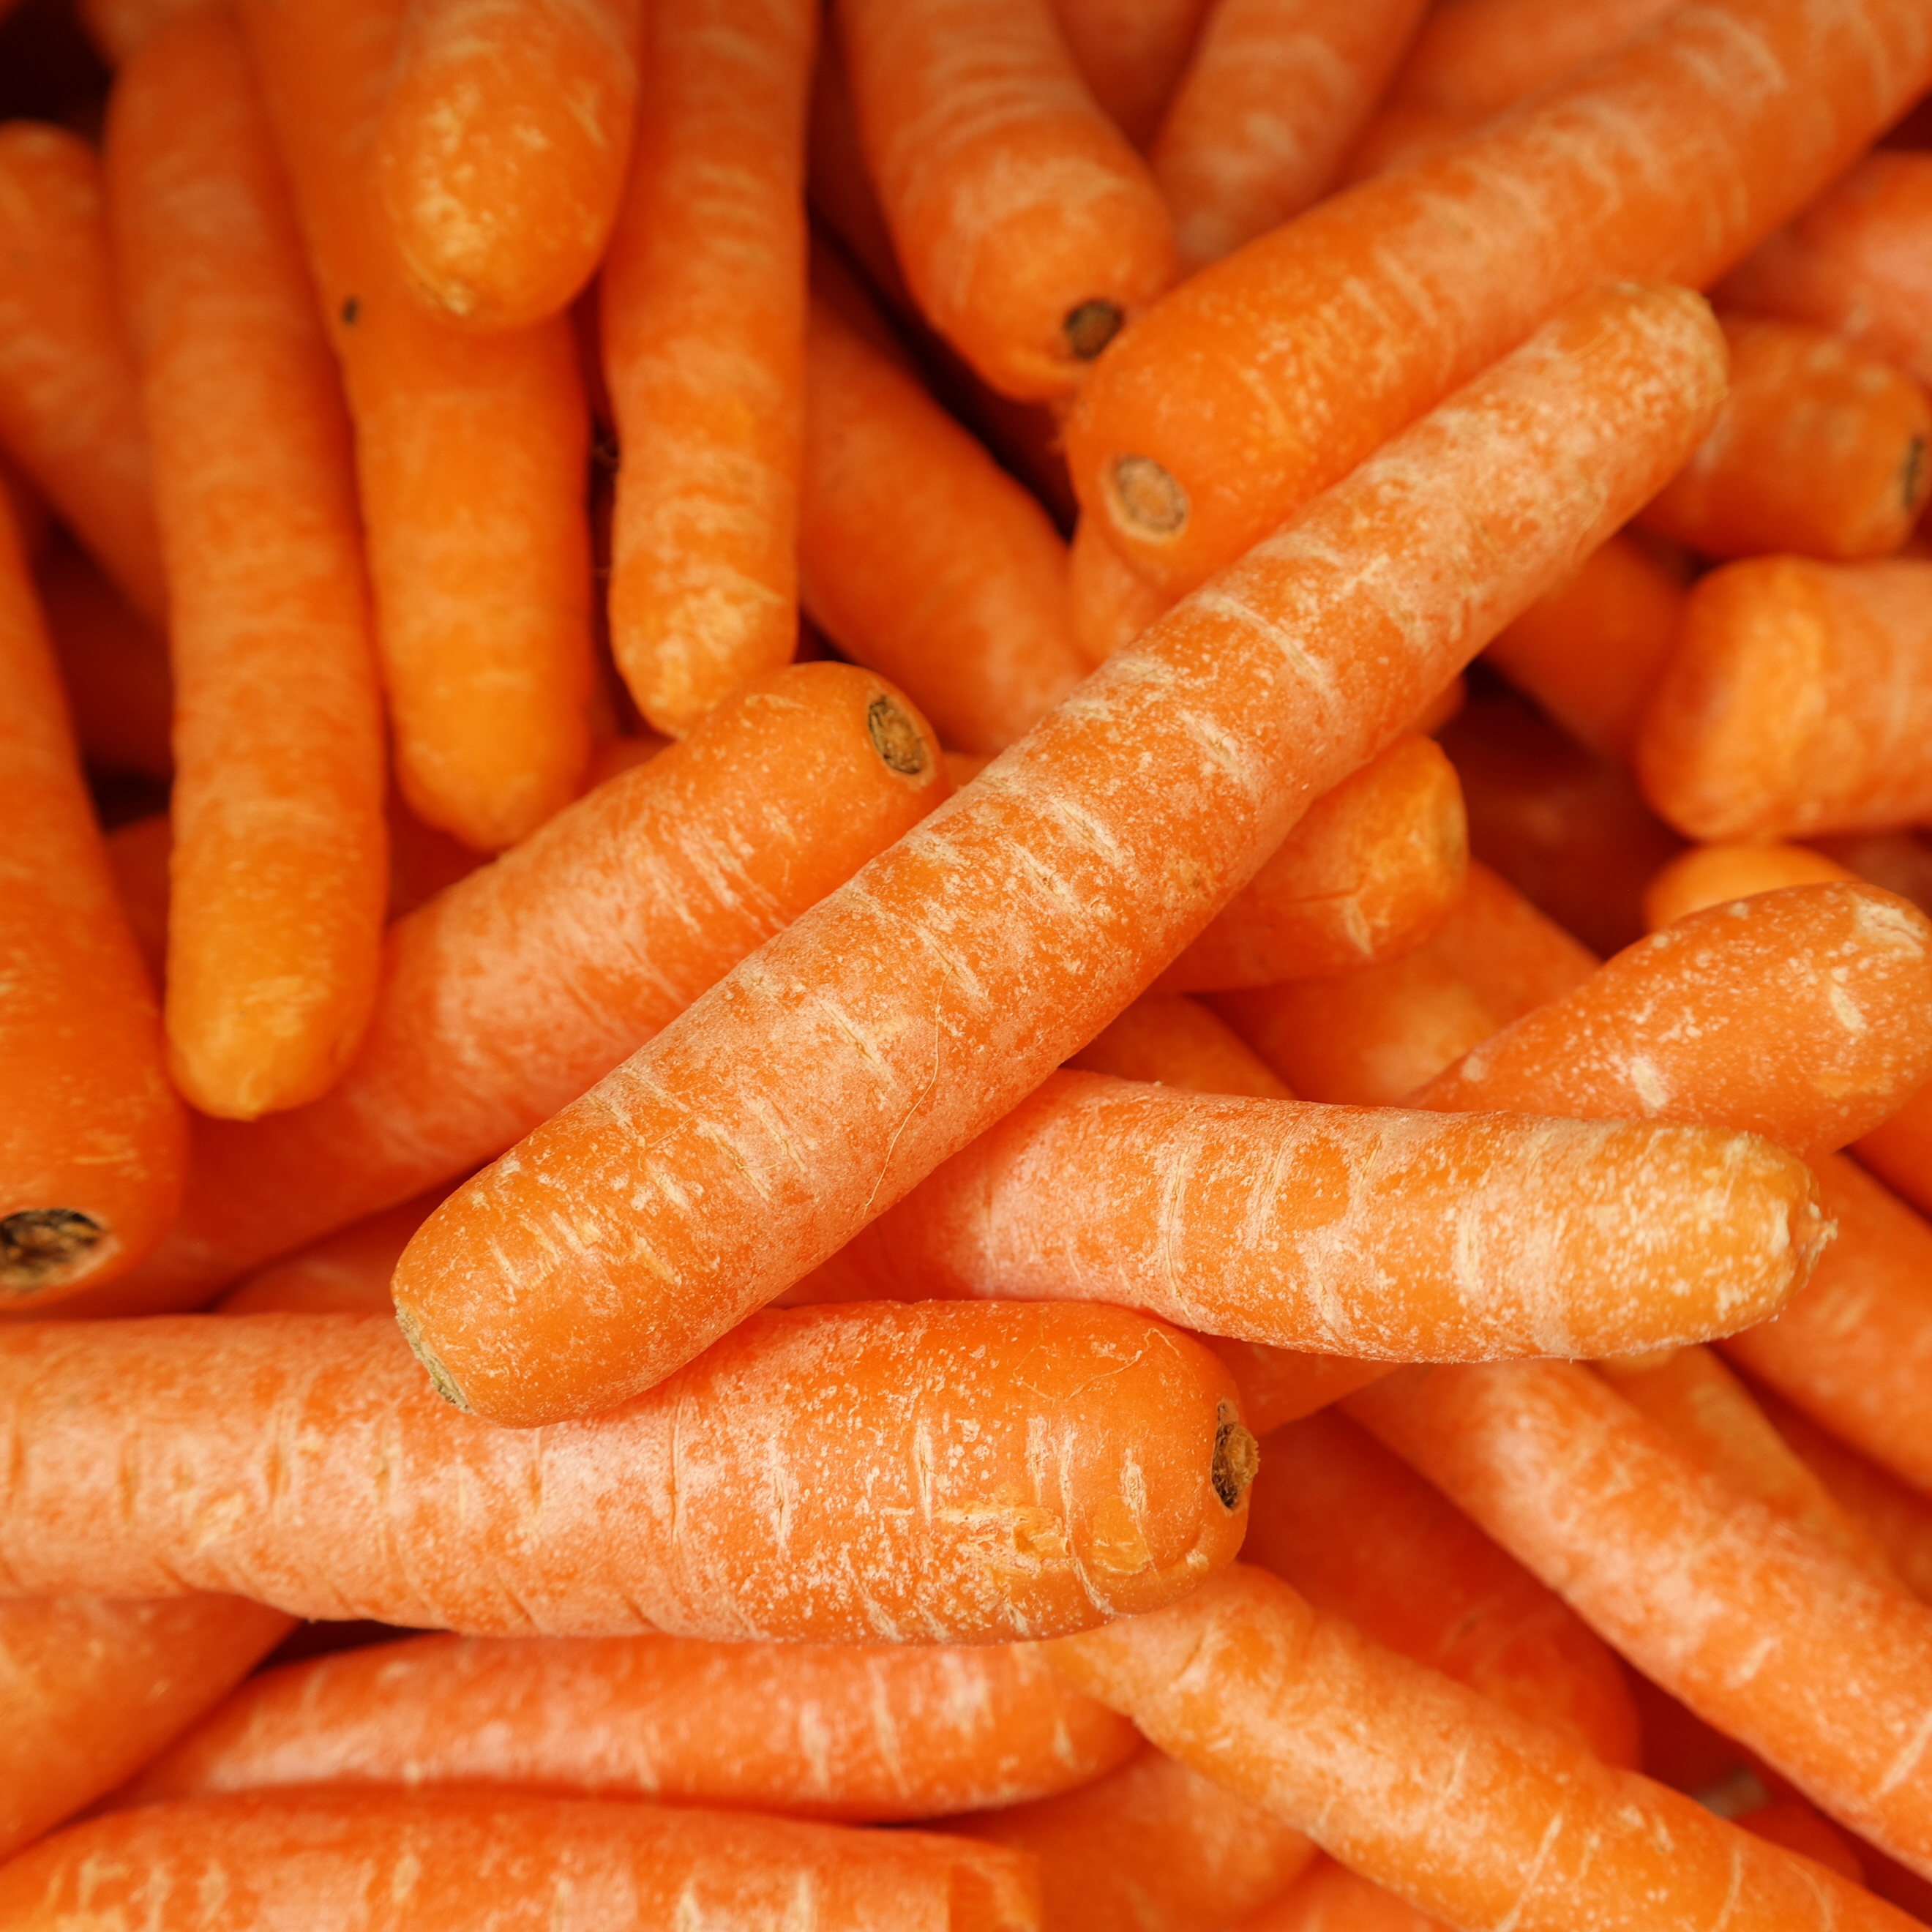
food, produce, vegetable, fresh, healthy, carrot, carrots, raw food, fresh vegetables